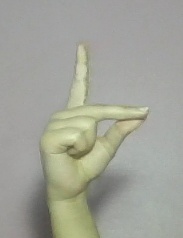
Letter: ta